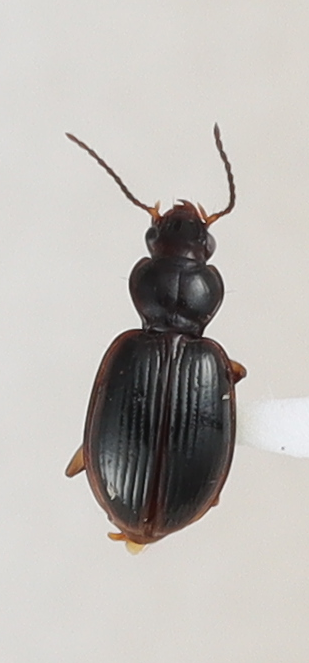
Scientific name: Mecyclothorax konanus
Plot: 6
Trap: S
Collected: 20220629